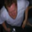
Label: man